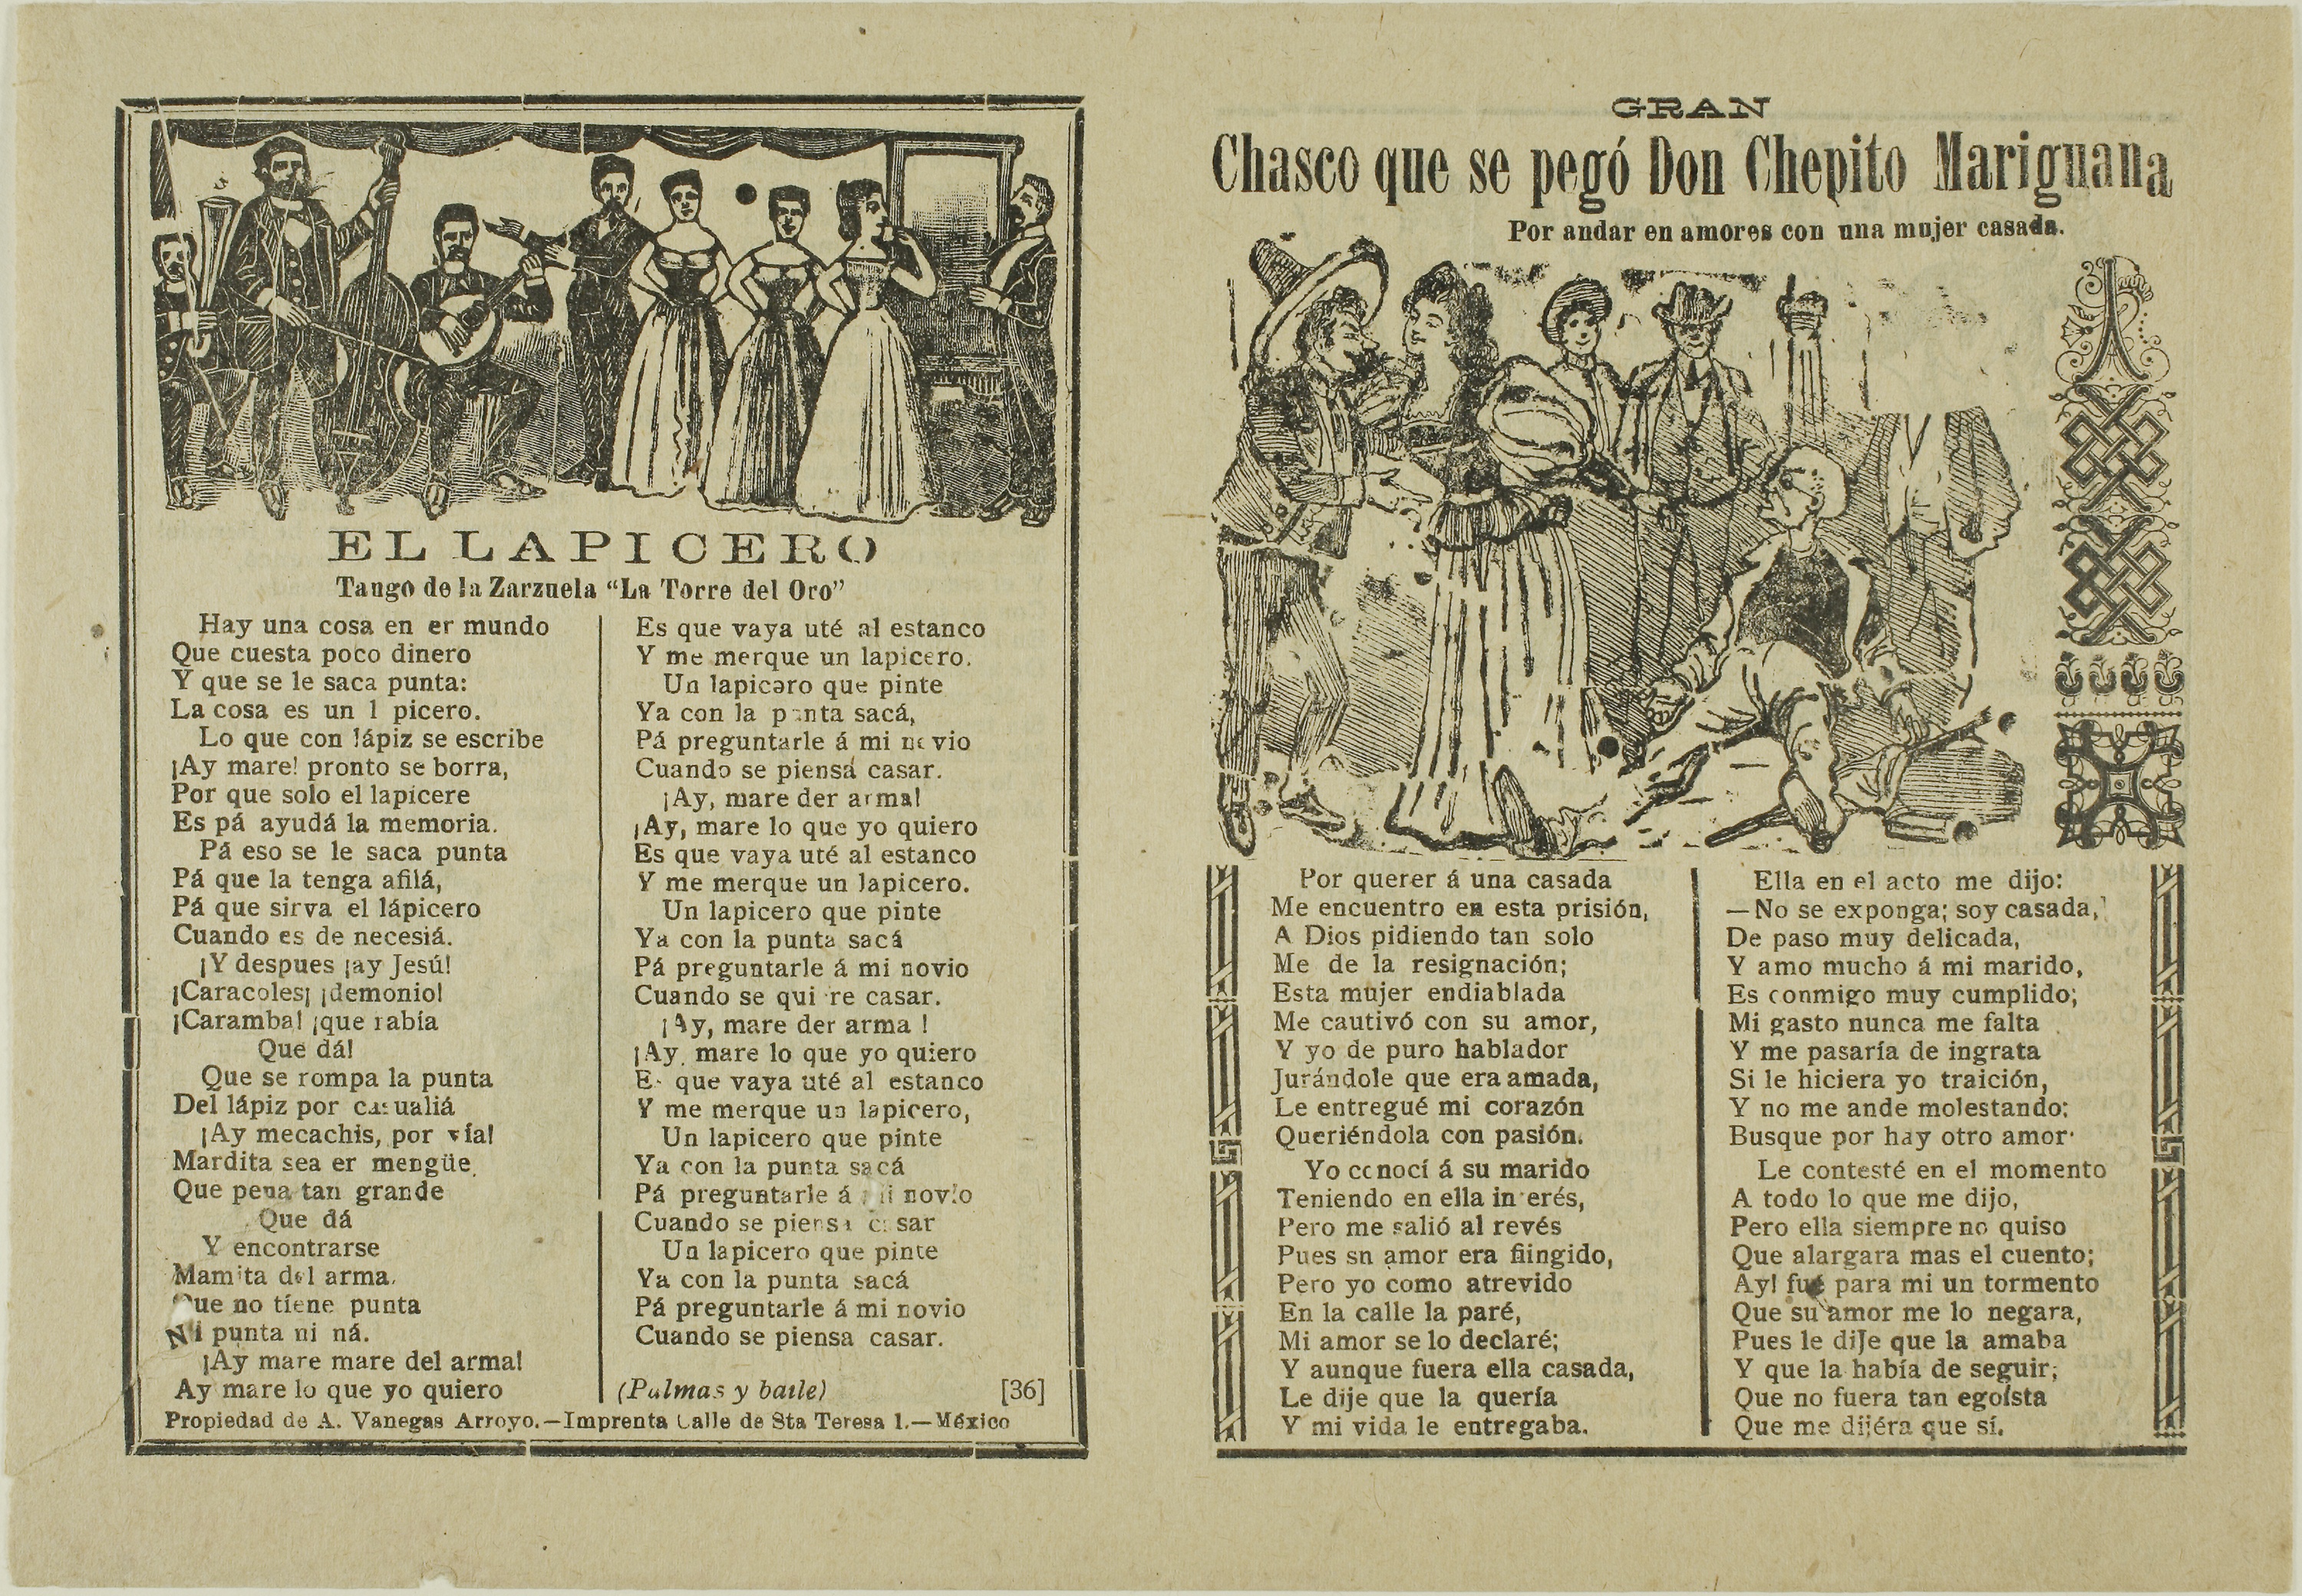
text, history, book, font, paper